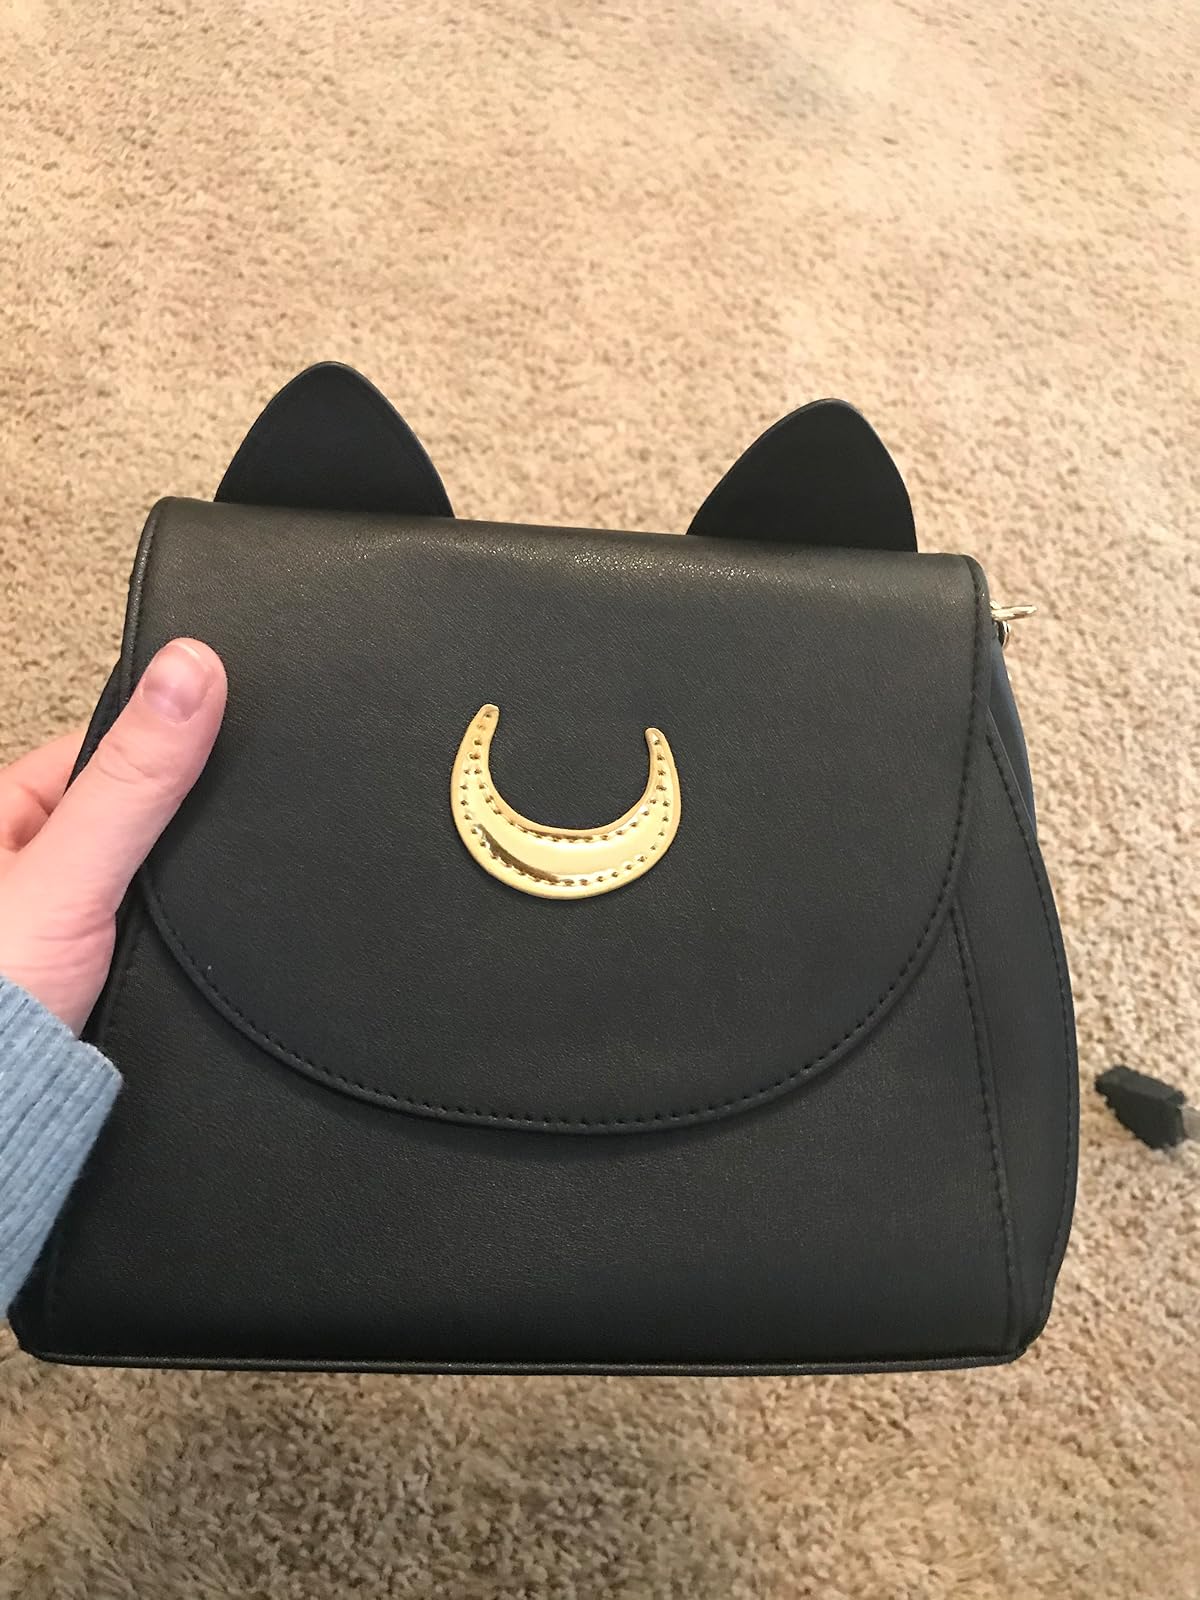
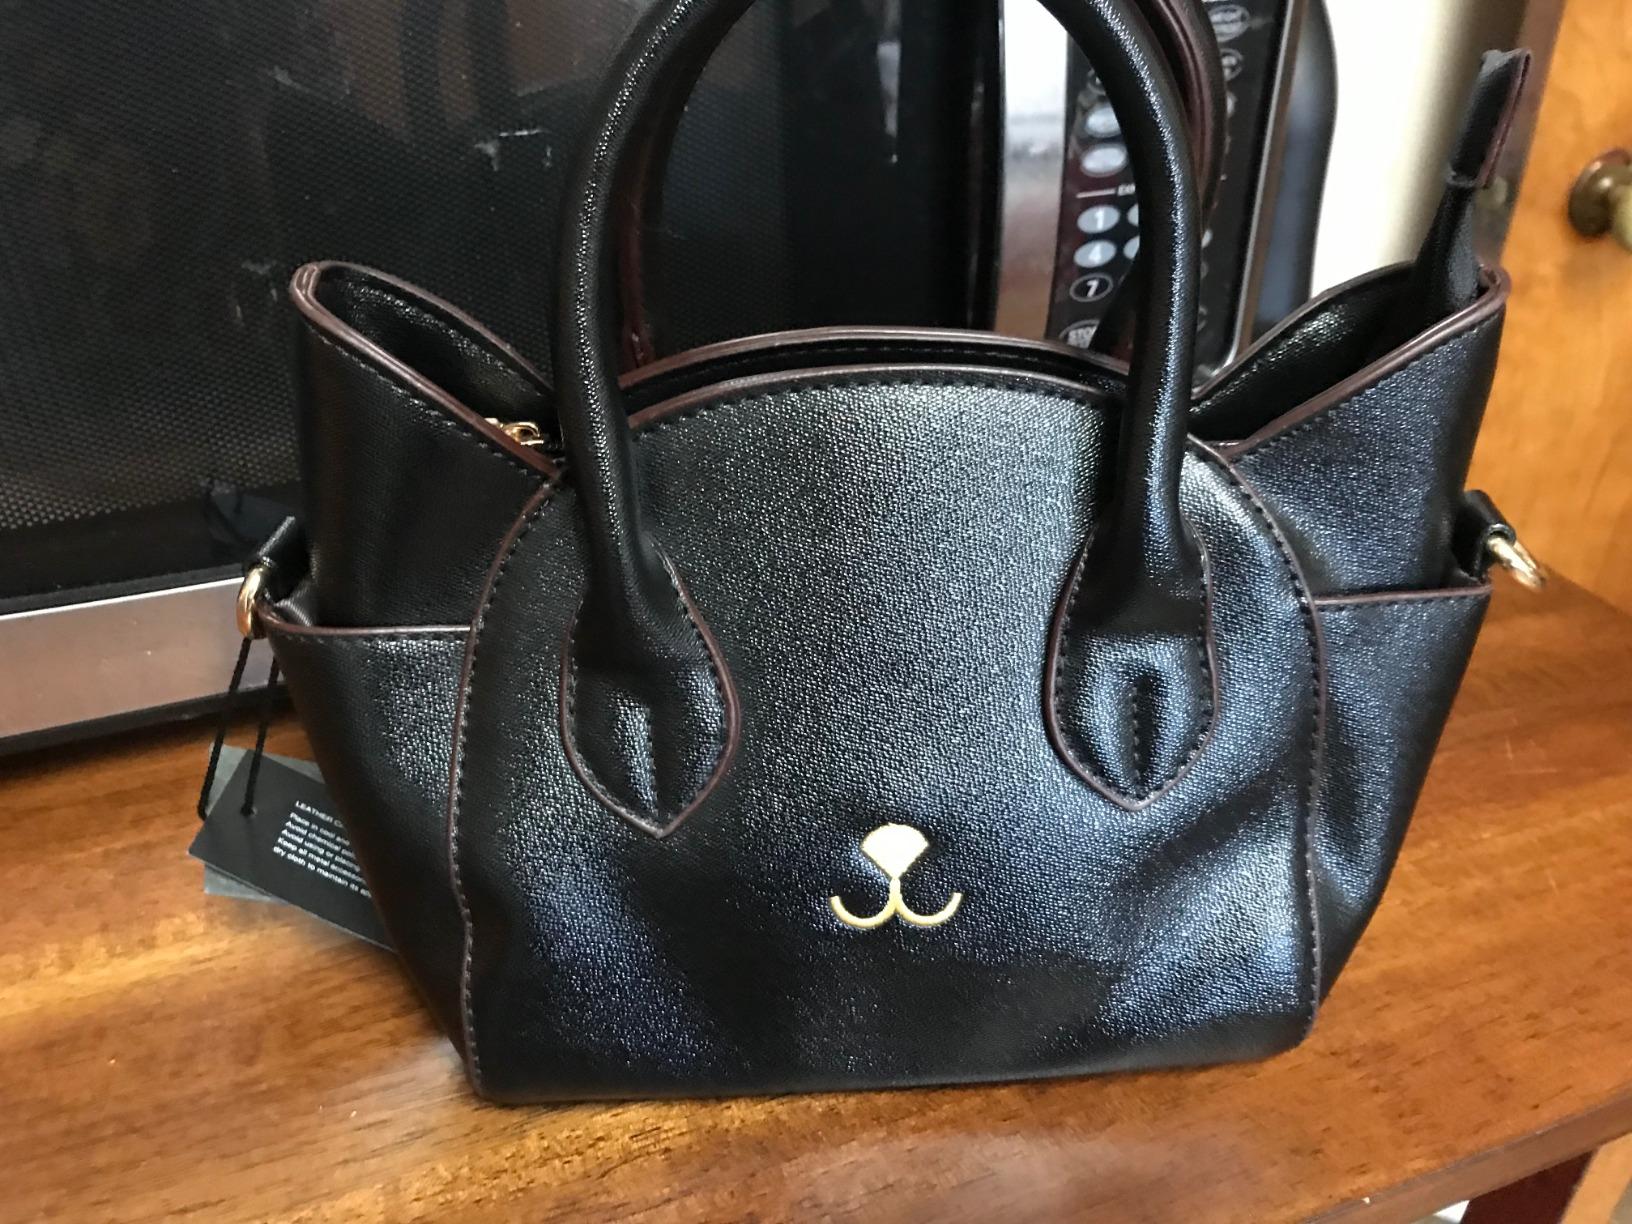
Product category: accessories_handbag
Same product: no